Typhoon Bess (1974)

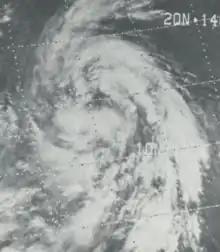
Satellite image of Bess on October 8 displaying dual centers of circulation

Typhoon Bess, known in the Philippines as Typhoon Susang, was responsible for the disappearance of a United States Air Force weather reconnaissance aircraft. Developing out of a poorly organized system on October 8 to the east of the Philippines, Bess featured two centers of circulation. Initially the southern low was monitored; however, a low to the north soon became the dominant center. Tracking generally west-northwestward, the storm gradually intensified before striking northern Luzon as a minimal typhoon on October 11. Temporary weakening took place due to interaction with land. After moving back over water the following morning, Bess regained typhoon intensity. This was short-lived though, as conditions surrounding the cyclone soon caused it to weaken. Now moving due west, the weakening storm eventually struck Hainan Island as a tropical storm on October 12 before diminishing to a tropical depression. The depression briefly moved back over water before dissipating in northern Vietnam on October 14.